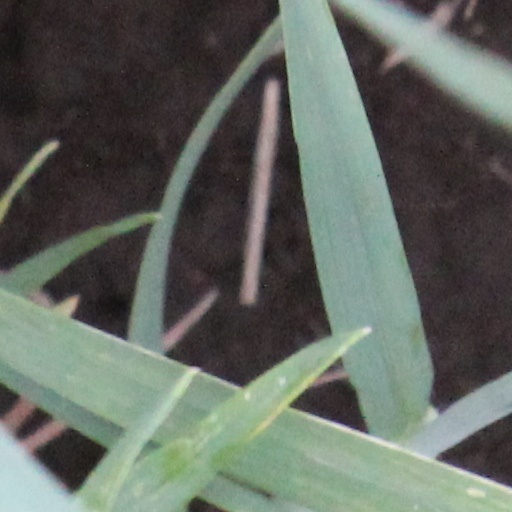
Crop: wheat